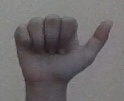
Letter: dhad